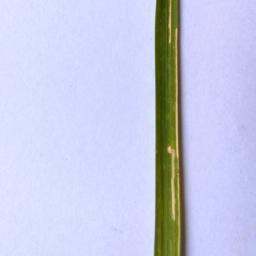
Label: Rice___Leaf_Blast